Young Fabians

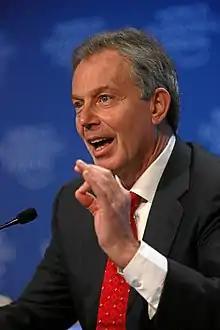
Tony Blair at the annual meeting of the World Economic Forum in Davos, Switzerland, 29 January 2009

The Young Fabians became less prominent during the 1980s while the Labour Party re-organised its youth wing, partly based on a template set out in a Young Fabian pamphlet. However, in the early 1990s, the group underwent a revival and played an important role in the discussion of the next stage of modernisation within the Labour Party. In 1994, members of the Young Fabians were part of the campaign to elect Tony Blair leader of the party and then the campaign to change Clause IV, although the group itself took no formal position on these issues.